Dallas Ward

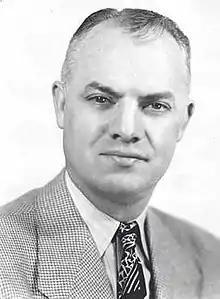
Ward as head coach at Colorado

Dallas Carl Ward (August 11, 1906 – February 15, 1983) was an American football, basketball, and baseball player and coach. He was the head football coach at the University of Colorado in Boulder from 1948 to 1958, compiling a career record of in Over the course of the 1953 and 1954 seasons, Ward's Buffaloes won nine consecutive games.